Government of Haj Ali Razmara

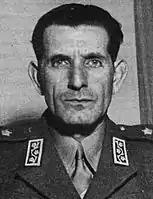
Prime Minister Haj Ali Razmara

The cabinet led by Haj Ali Razmara was formed on 26 June 1950 and succeeded the cabinet led by Ali Mansur who was in office between April and June 1950. Razmara was a lieutenant general at the imperial army and was serving as the chief of the general staff when he was appointed by the Shah Mohammad Reza Pahlavi as the prime minister. It was the 33rd and first military cabinet in Iran since 1924. Behrooz Moazami also argues that it was one of the cabinets which did not follow the political agenda of the Shah in addition to the cabinets of Mohammad Mosaddegh and those of Ahmad Qavam in the Pahlavi rule. The Razmara cabinet ended on 11 March 1951 three days after the assassination of the prime minister.